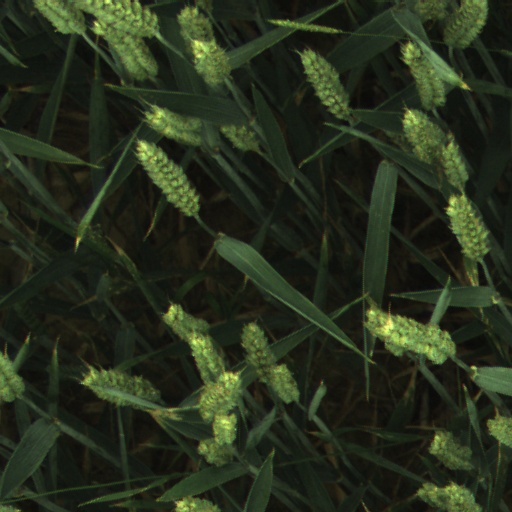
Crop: wheat